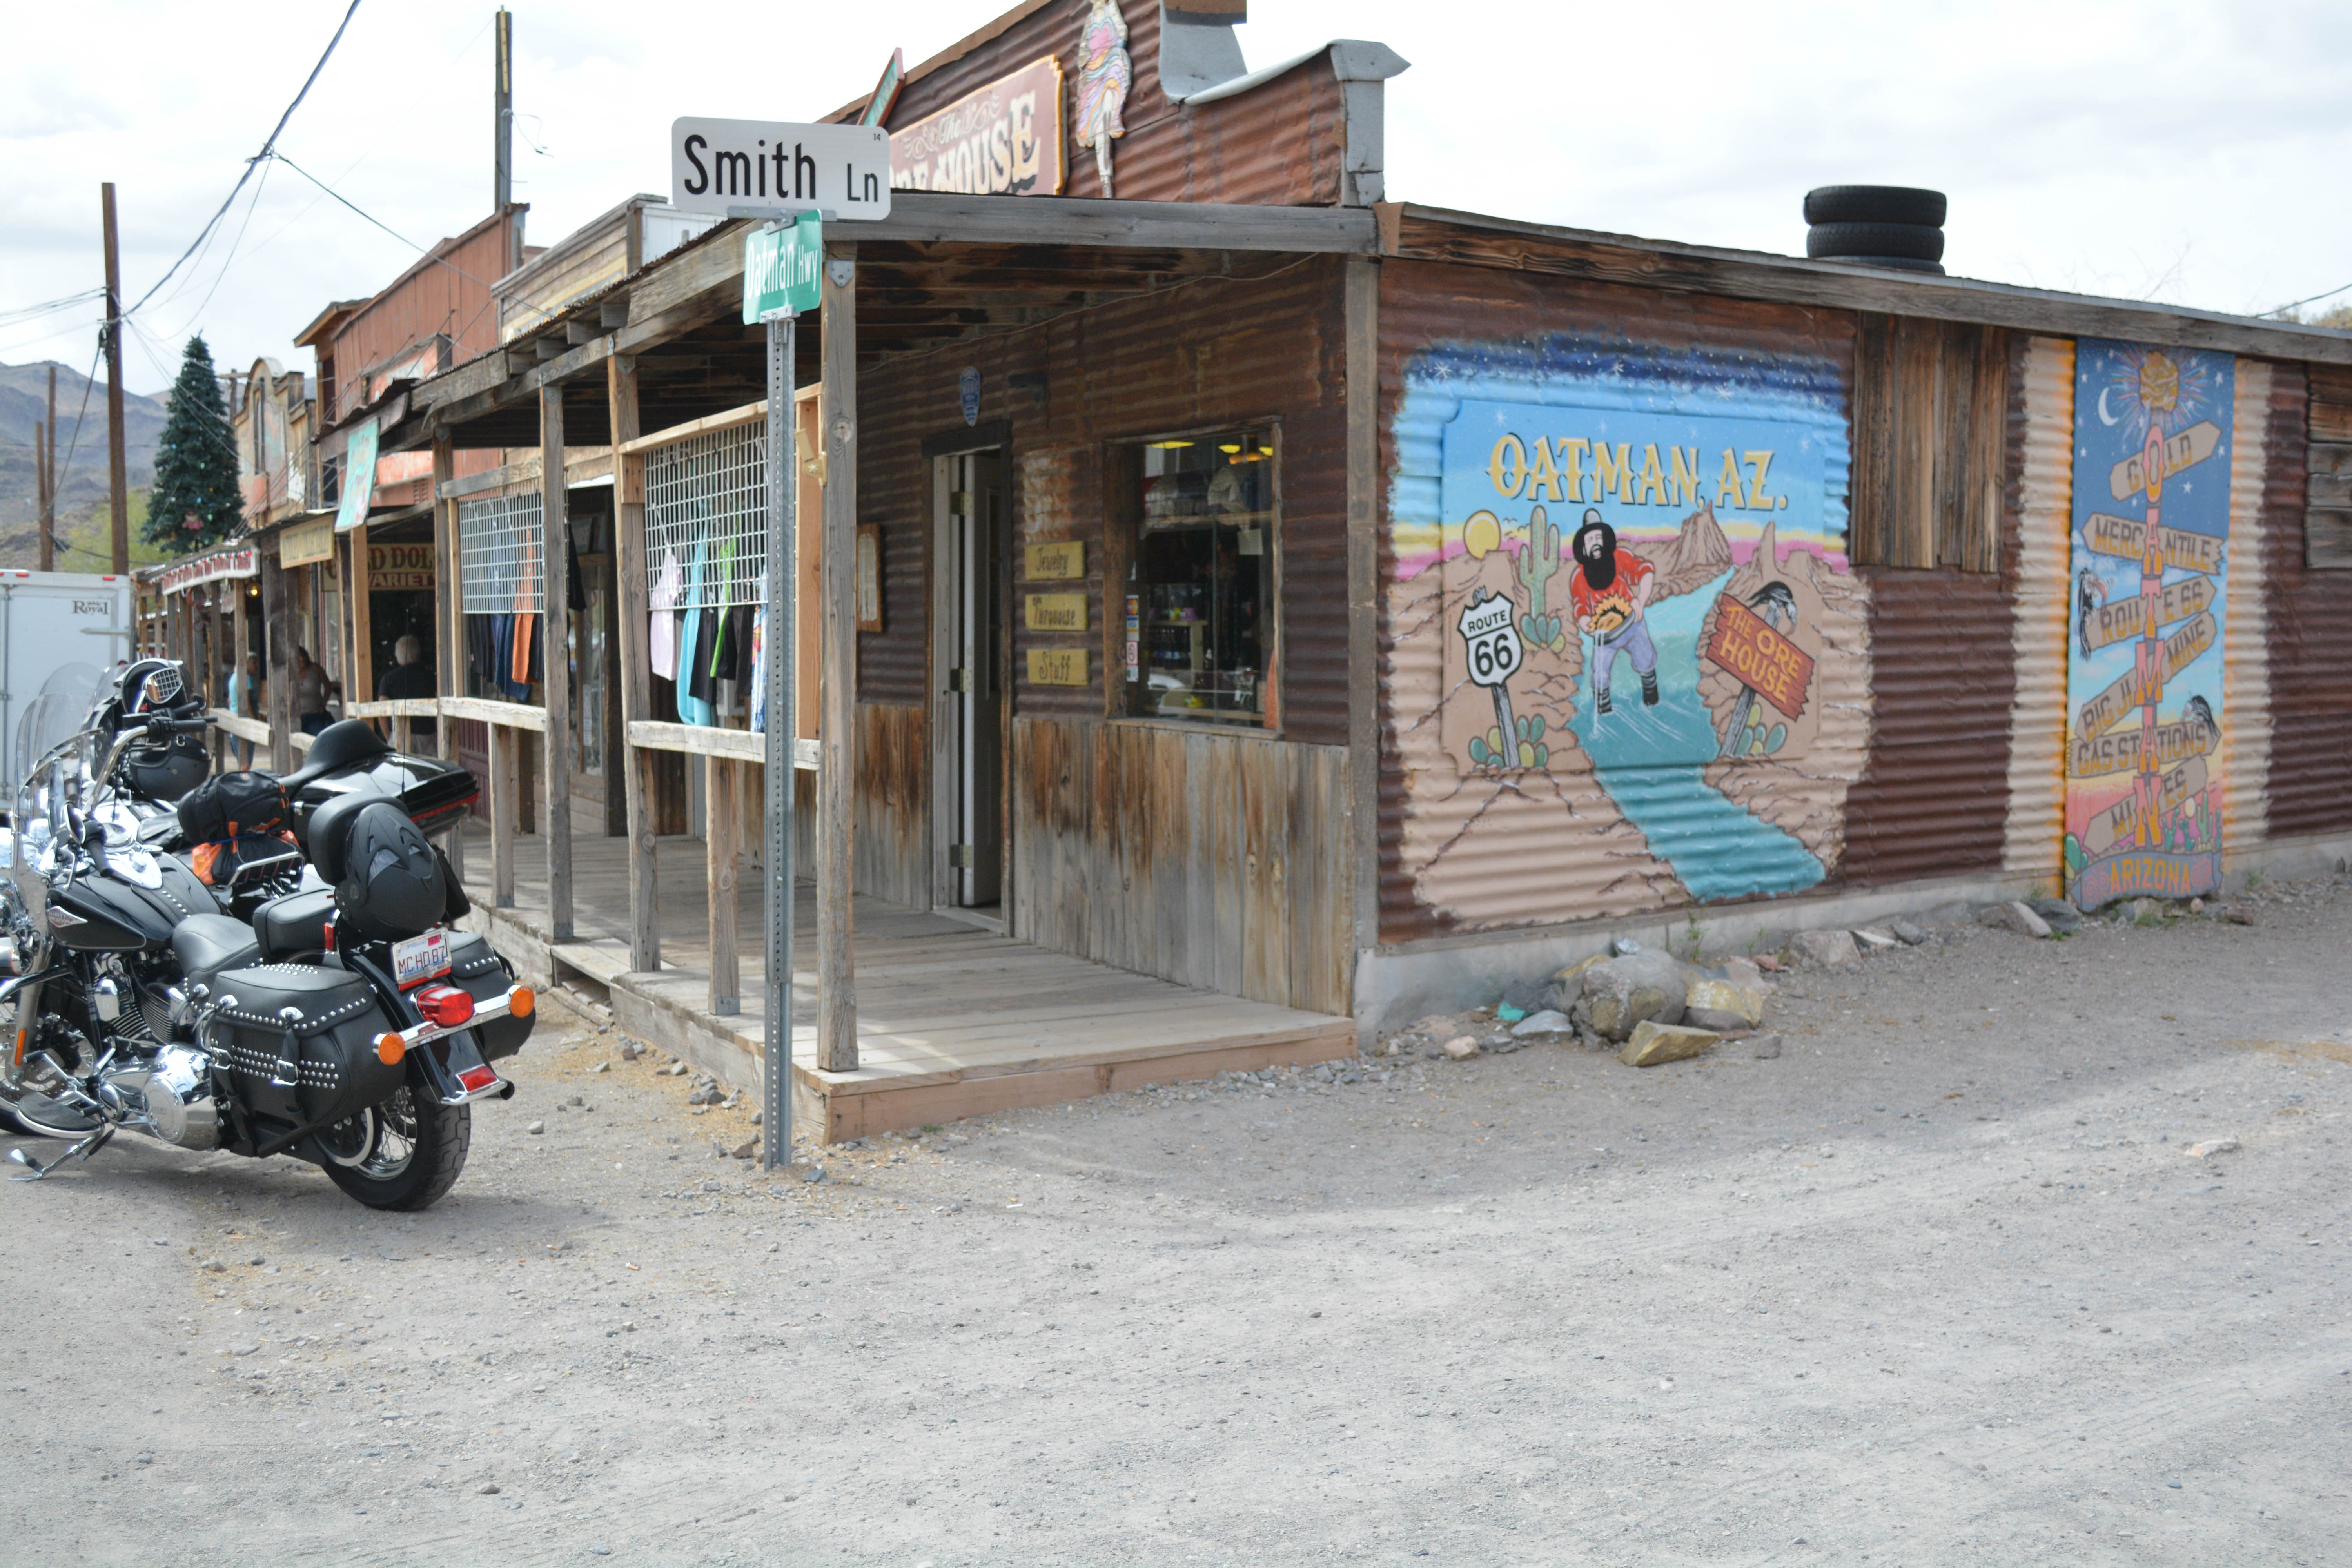
street, city, community, art, mural, neighbourhood